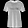
Label: T - shirt / top